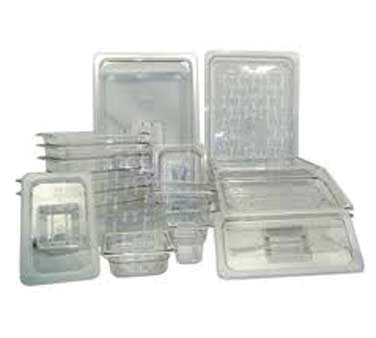
Lid for Food Pan Half Size, Clear Notched Cover, Polycarbonte
Brand: Stanton Trading
Lid for Food Pan Half Size, Clear Notched Cover, Polycarbonte
Category: Home & Garden > Kitchen & Dining > Kitchen Appliance Accessories > Steam Table Accessories > Steam Table Pan Covers